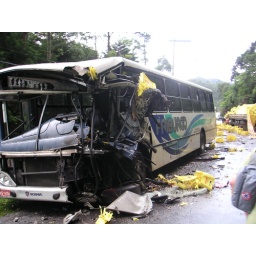
This bus hit a truck near head-on. The driver and all passengers walked away.